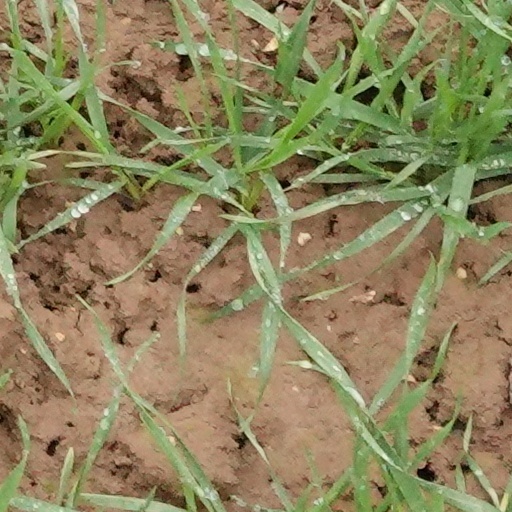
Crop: wheat